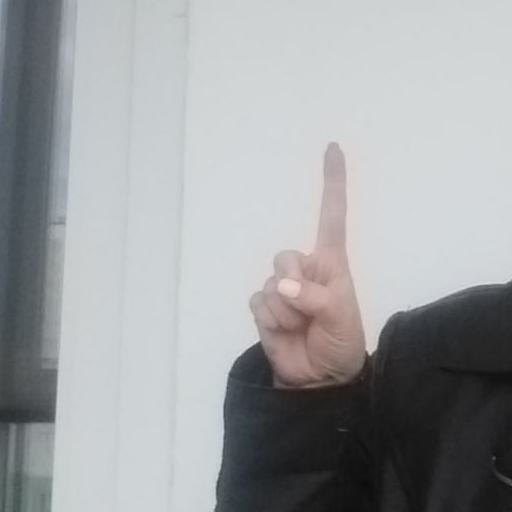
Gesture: one